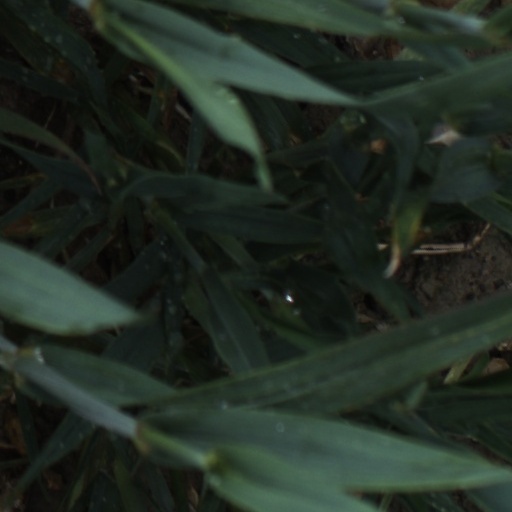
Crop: wheat